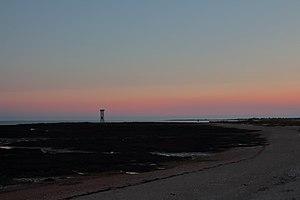
L'ancien phare ""Le Tour des Anglais"" devant la péninsule Penerf près de Damgan au crépuscule"
La tour des Anglais se situe à la pointe du Lenn sur la presqu'île de Pénerf rattachée à la commune française de Damgan dans le Morbihan au sud de la Bretagne.